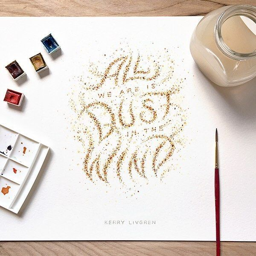
digital art selected for the #